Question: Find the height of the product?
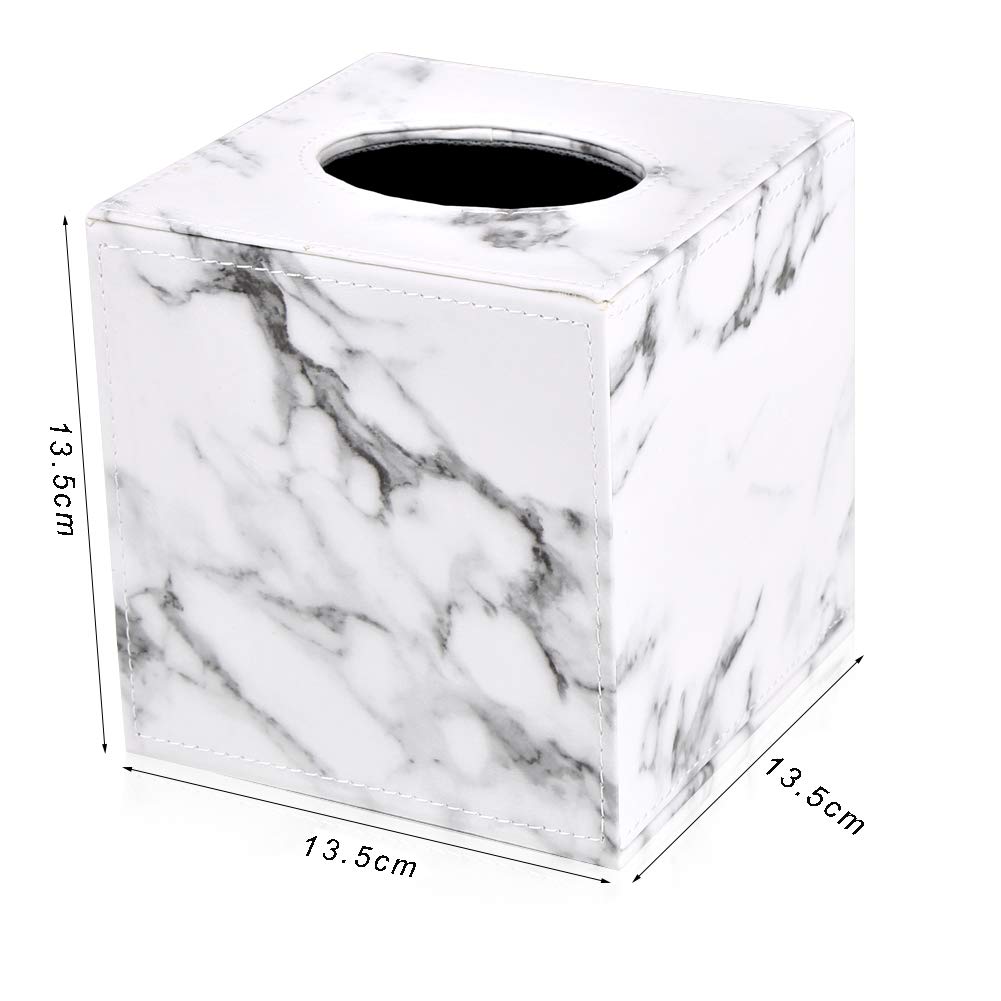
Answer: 13.5 centimetre